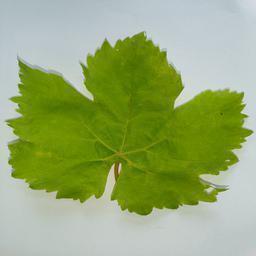
Label: Healthy Leaves